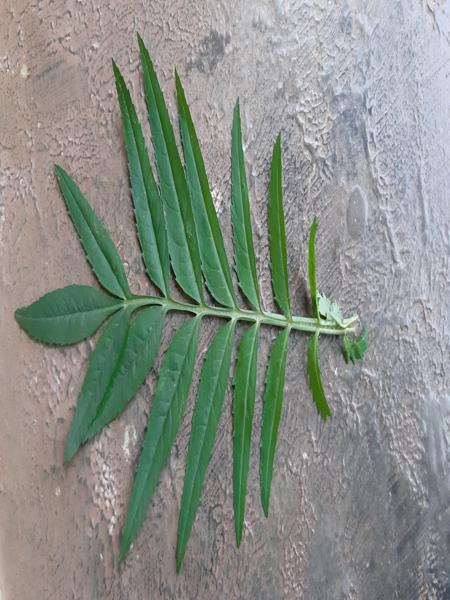
Plant: Marigold